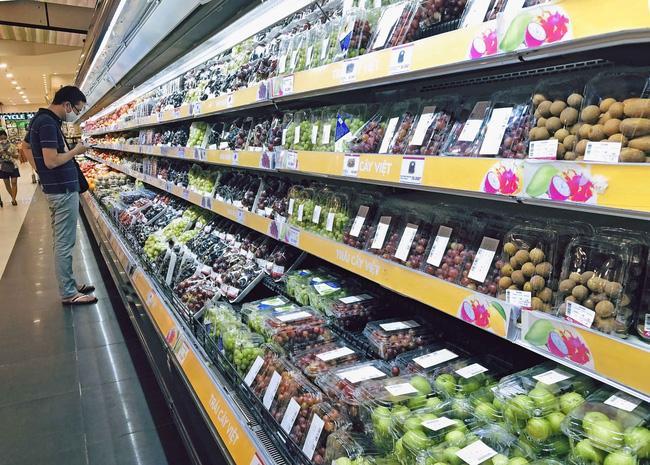
có nhiều sản phẩm rau củ quả ở trước mặt của nam thanh niên